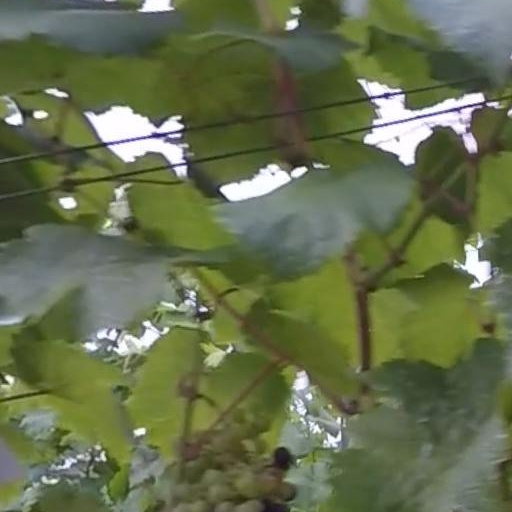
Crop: grape